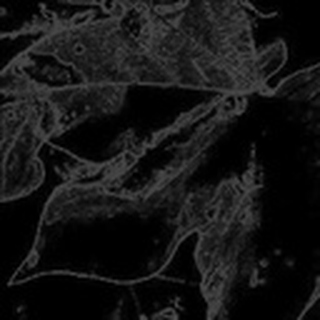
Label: cotton_target_spot